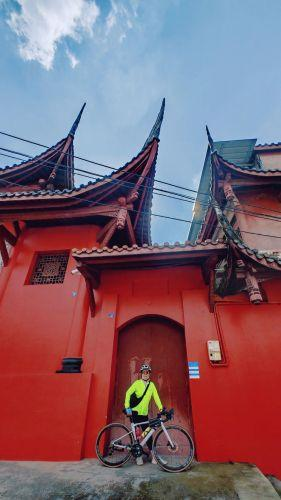
地标名称：观音寺
所在城市：成都市·双流区